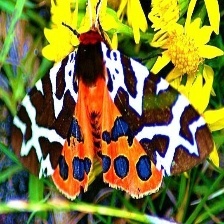
Species: GARDEN TIGER MOTH